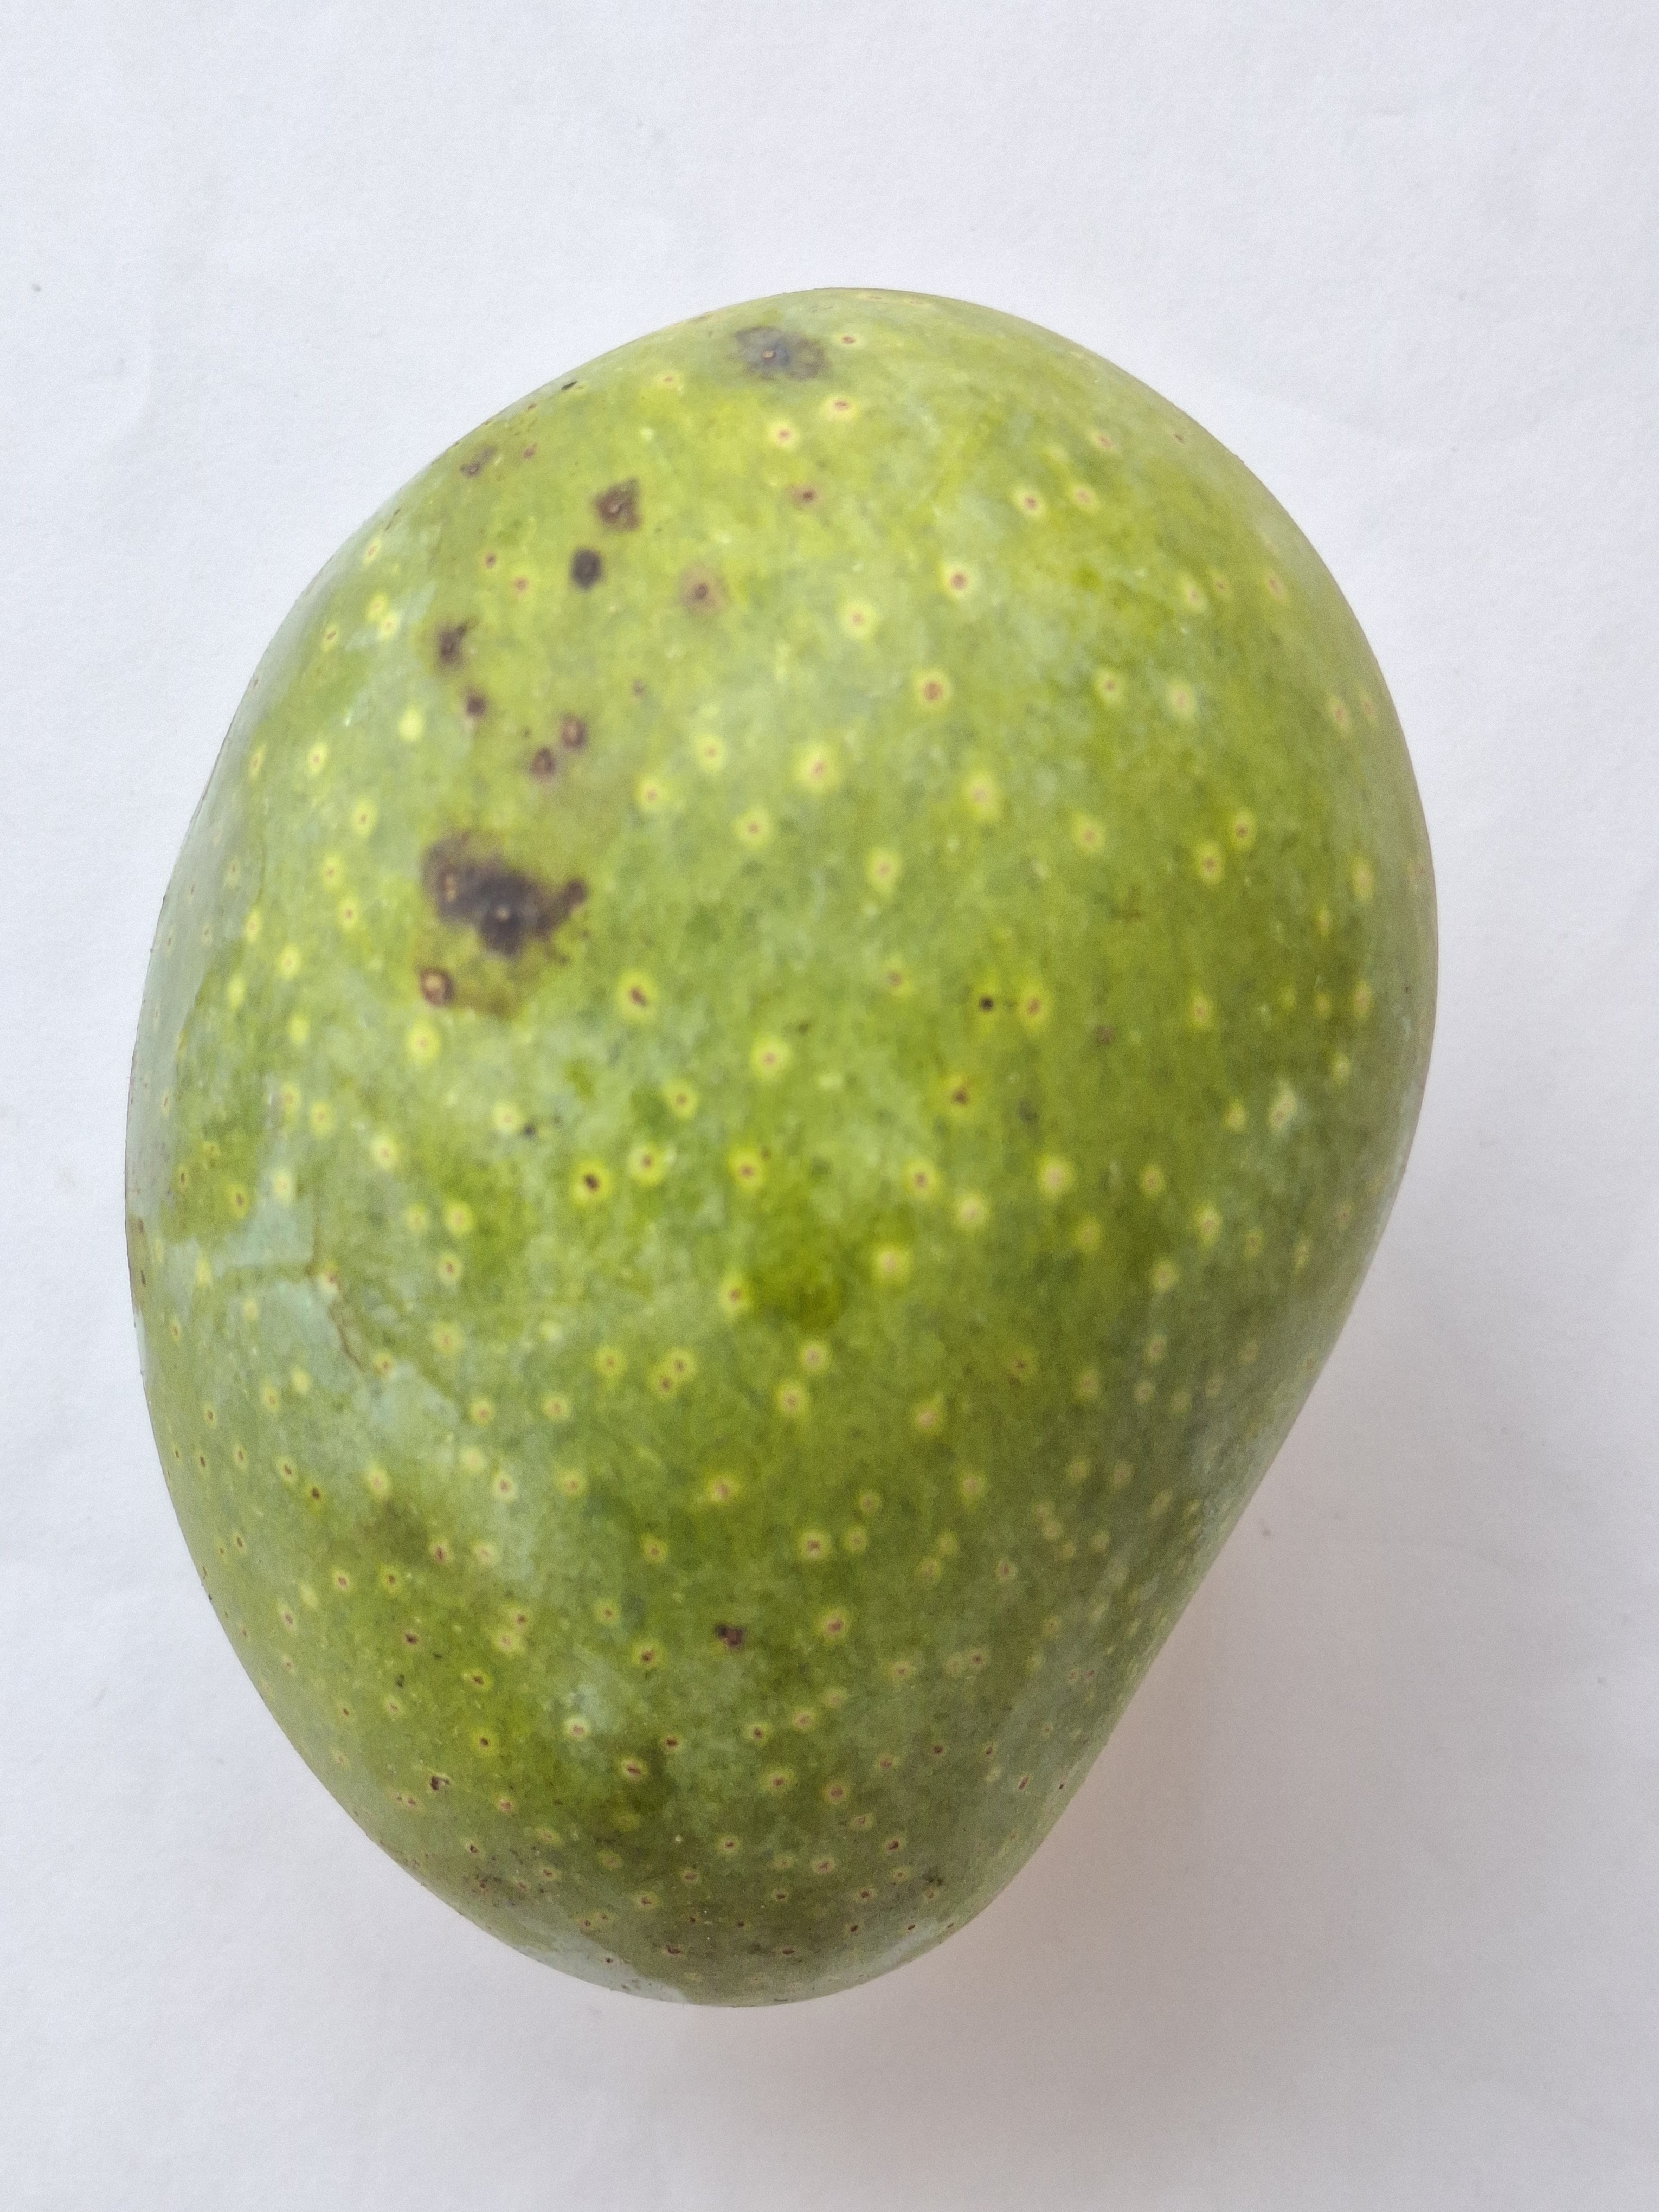
Mango variety: GopalBhog